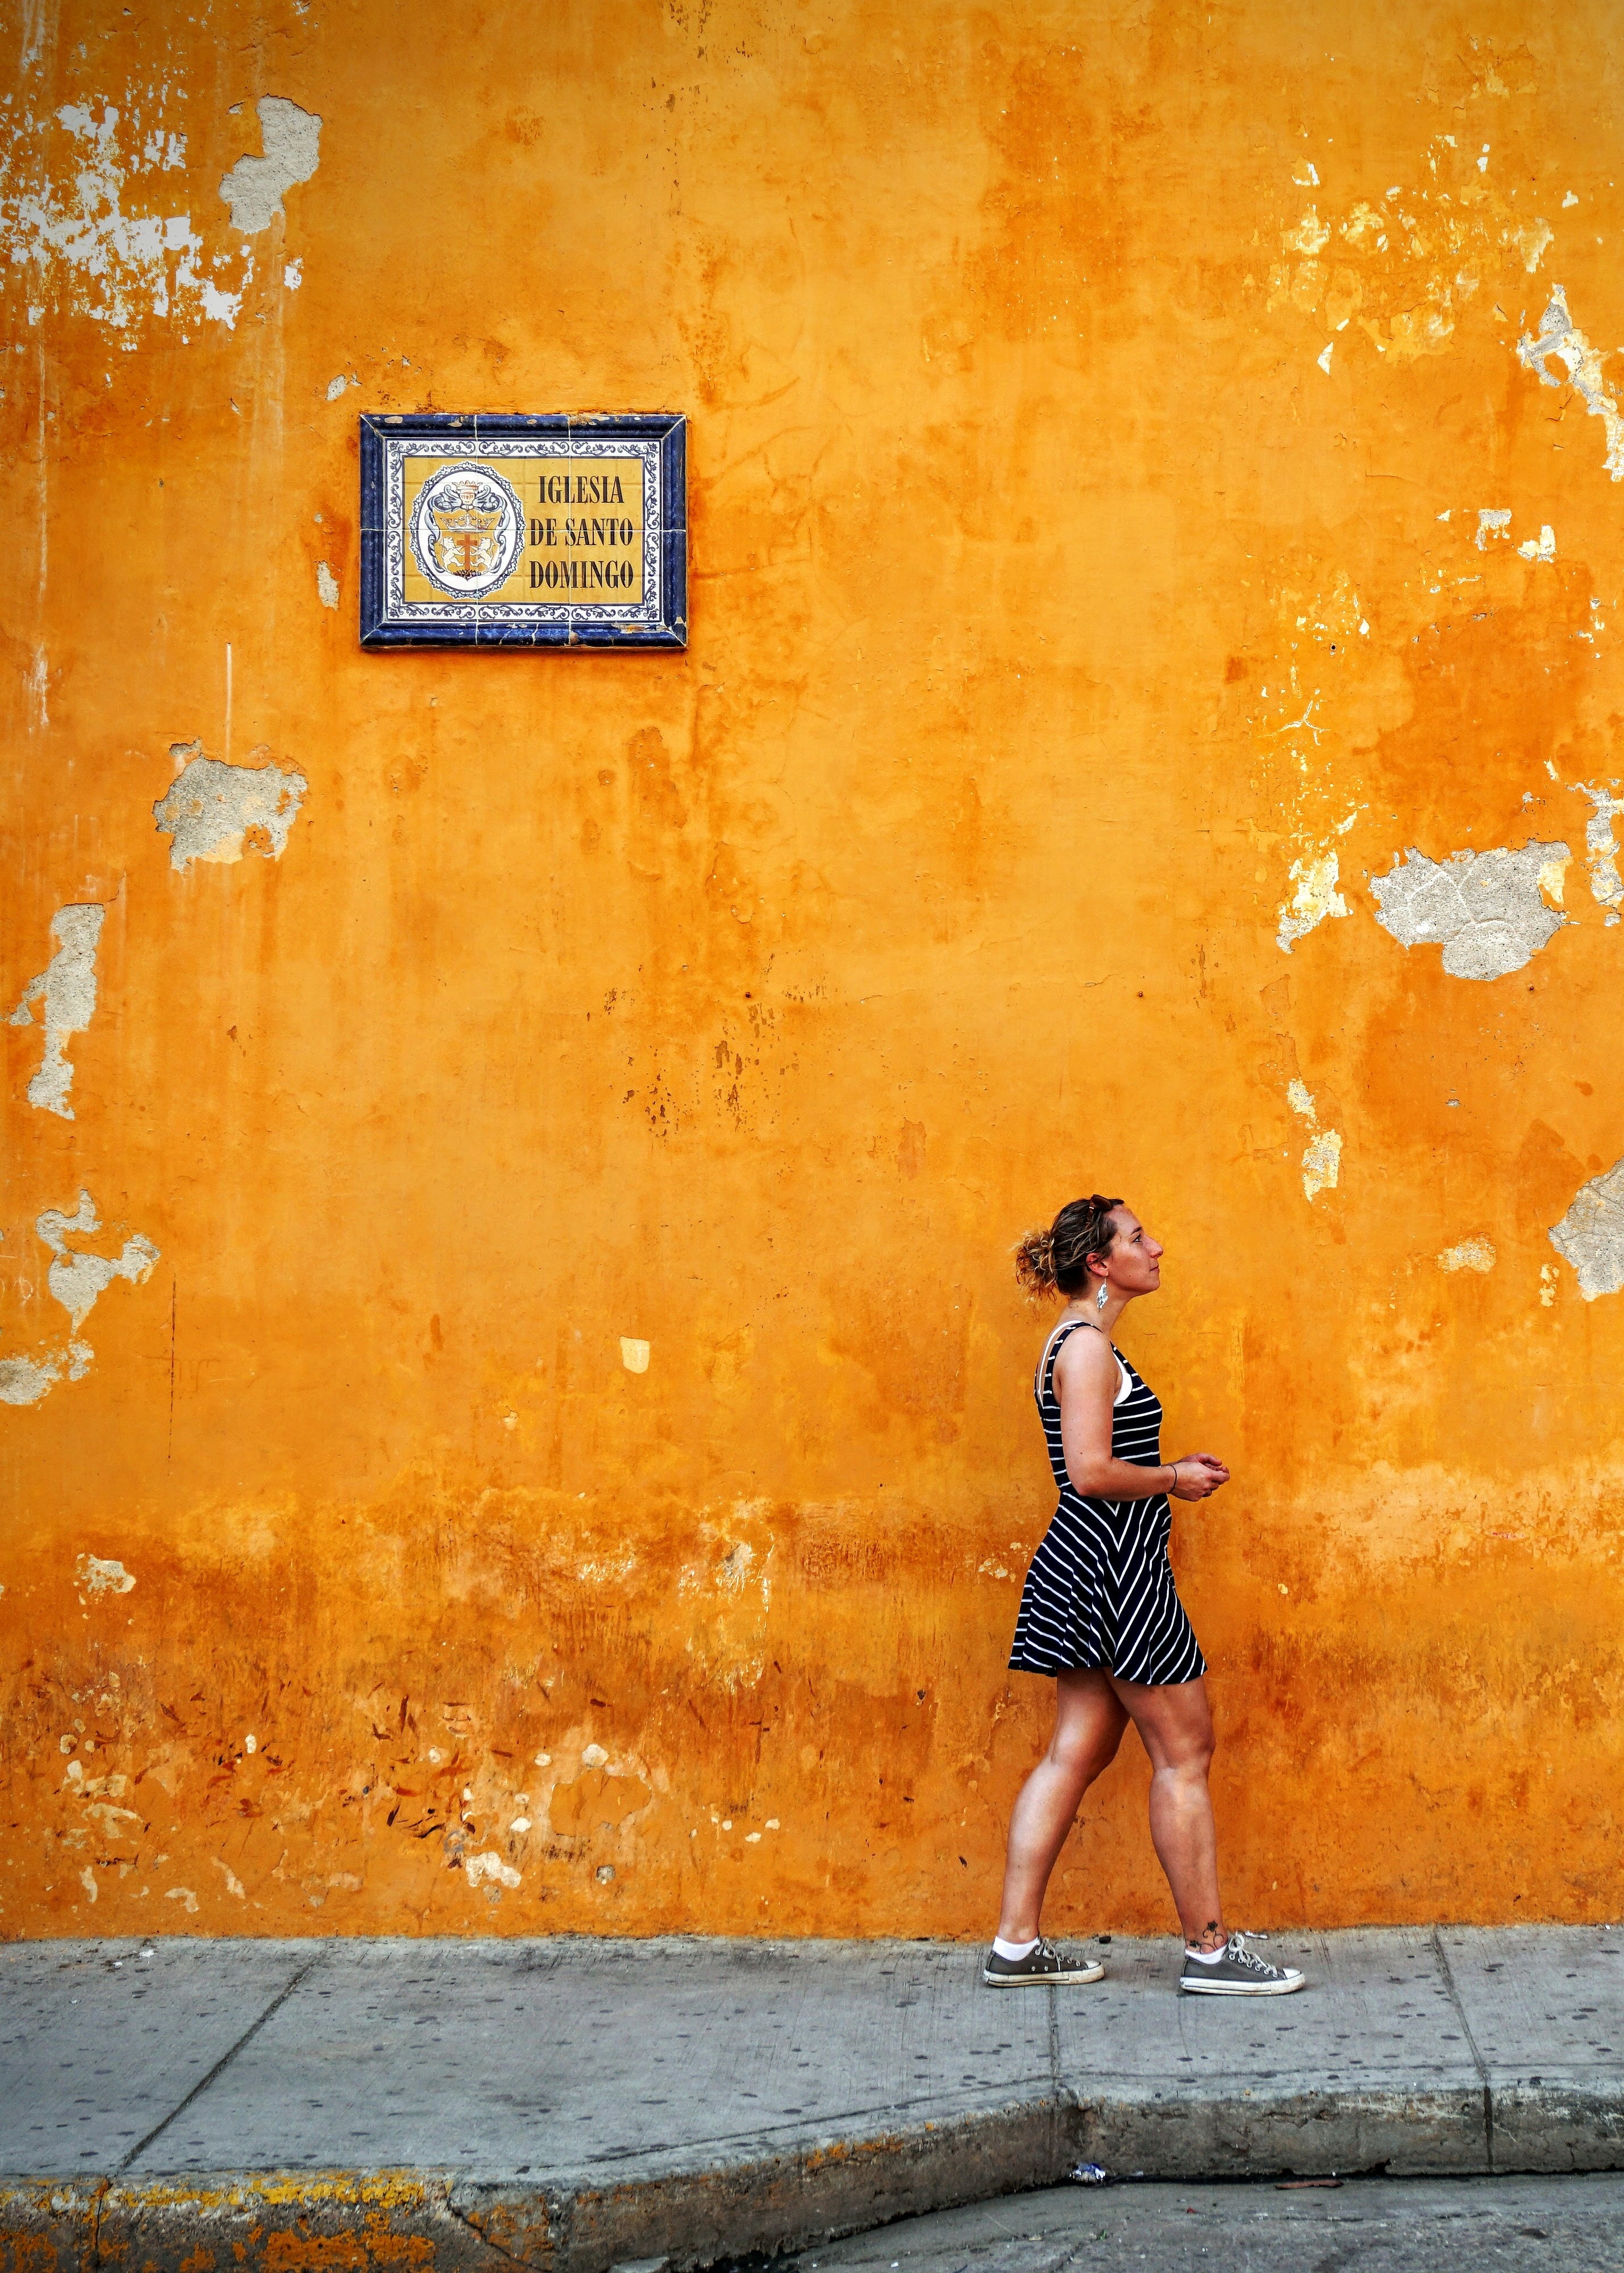
person, woman, sidewalk, wall, sign, orange, red, color, blue, yellow, painting, art, photograph, modern art